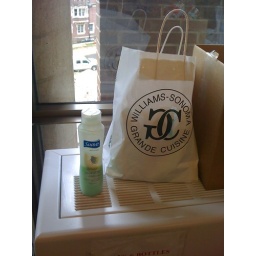
Half empty bottle of suave conditioner brought in for the food drive... in a Williams sonoma bag